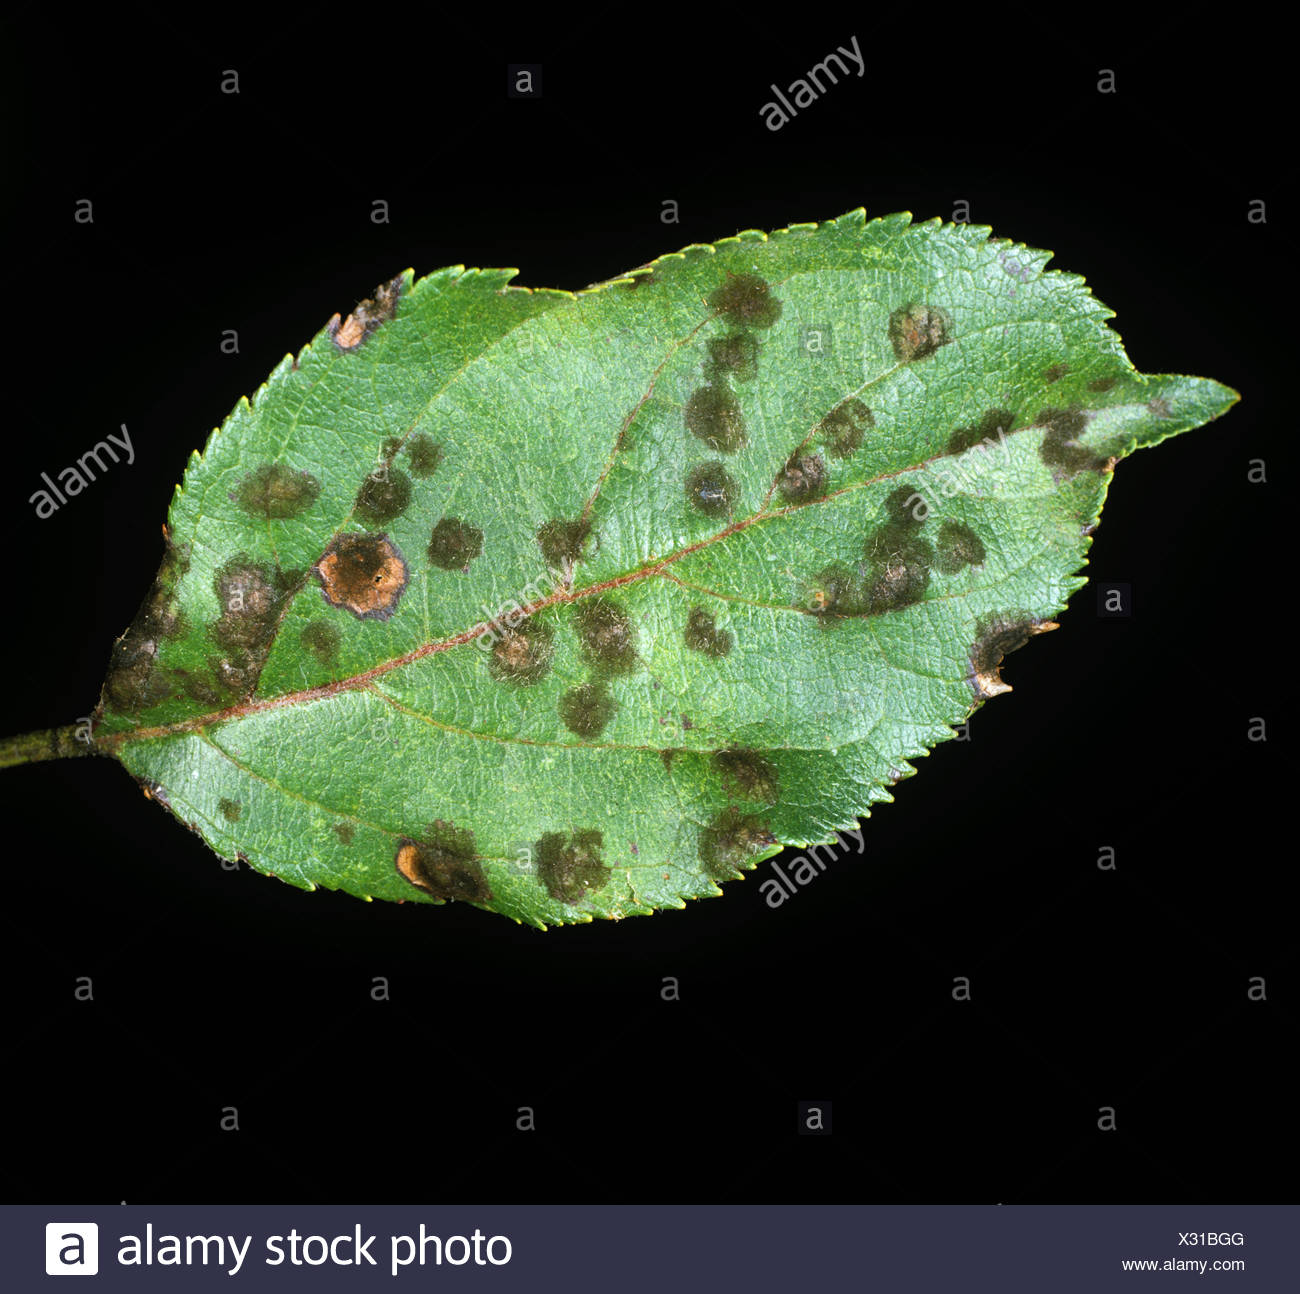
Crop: apple
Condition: scab